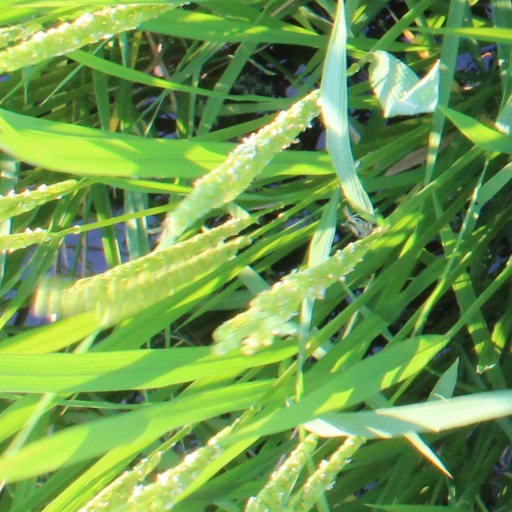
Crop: rice